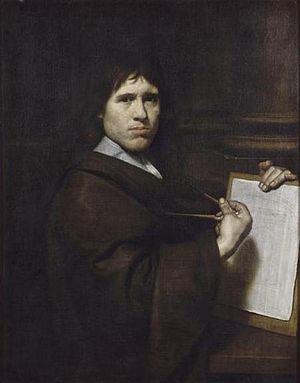
Simon Vollant (1622-1694), ingénieur militaire et architecte français de la ville de Lille, constructeur de fortifications
Simon Vollant, né à Lille le 1ᵉʳ février 1622, mort en 1694, est un ingénieur, entrepreneur et architecte français anobli en 1685.
La porte de Paris ou porte des malades, est une porte de ville de la ville de Lille construite pour partie à la fin du XVIIᵉ siècle en arc de triomphe pour célébrer les victoires de Louis XIV. Elle est classée monument historique en 1875.